Leatherhead

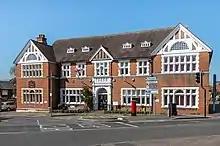
Leatherhead Institute

The Vestry was responsible for organising the local fire service in the 18th and early 19th centuries. The west door of the parish church was enlarged in 1759, in order to accommodate the town fire engine, which was housed in the tower. In 1821, the engine was moved to an existing building on North Street and a new fire station was built on the same road in 1859. The first motor fire engine was delivered to the town in 1926 and was housed in a new building close to the river. In 2021, the local fire authority is Surrey County Council and the statutory fire service is Surrey Fire and Rescue Service. Leatherhead Ambulance Station, in Kingston Road, is run by the South East Coast Ambulance Service.